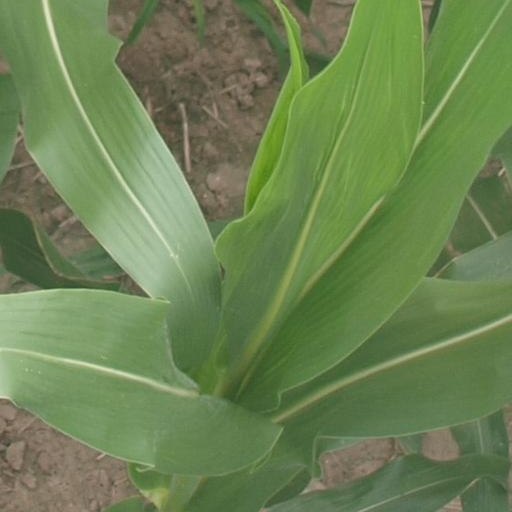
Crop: maize; corn